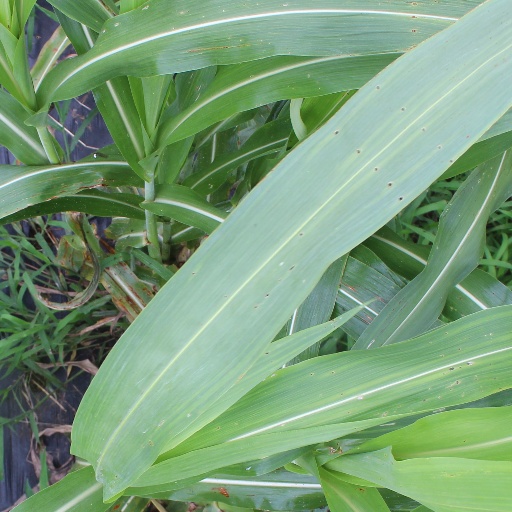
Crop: sorghum